Sky position (RA, Dec in degrees): 227.066, -2.505
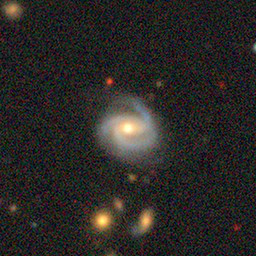
Galaxy morphology: Barred Spiral Galaxies